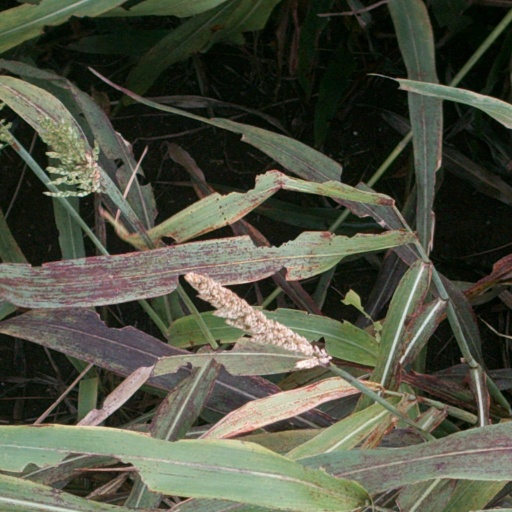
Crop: sorghum